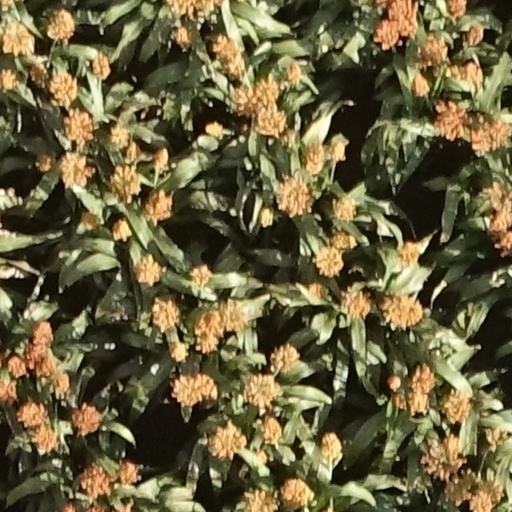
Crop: sorghum